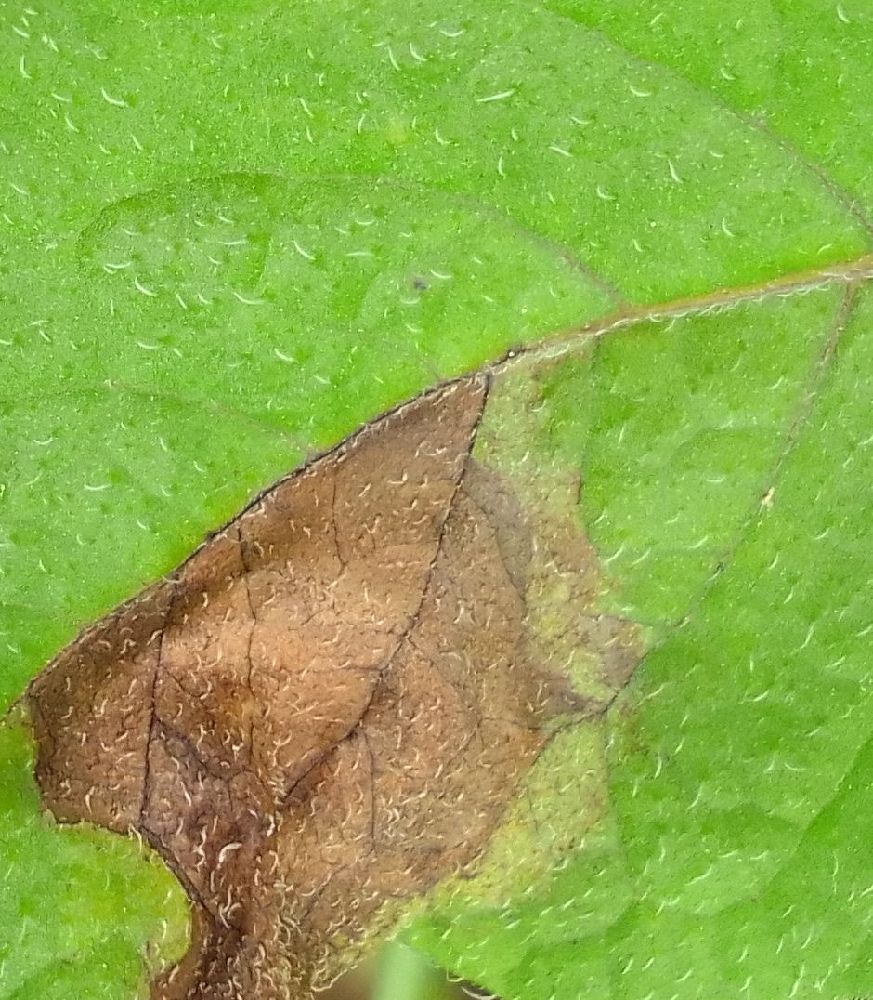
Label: Late blight